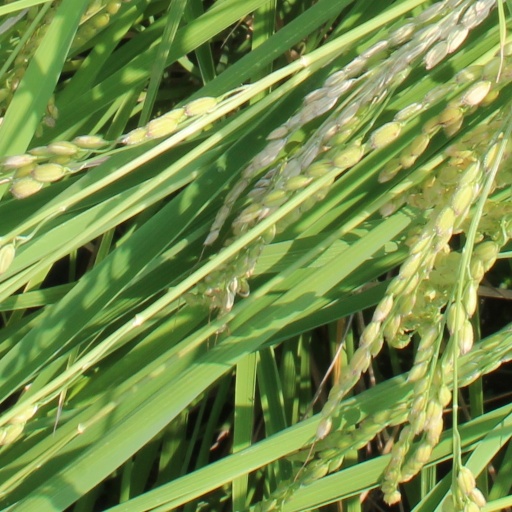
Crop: rice